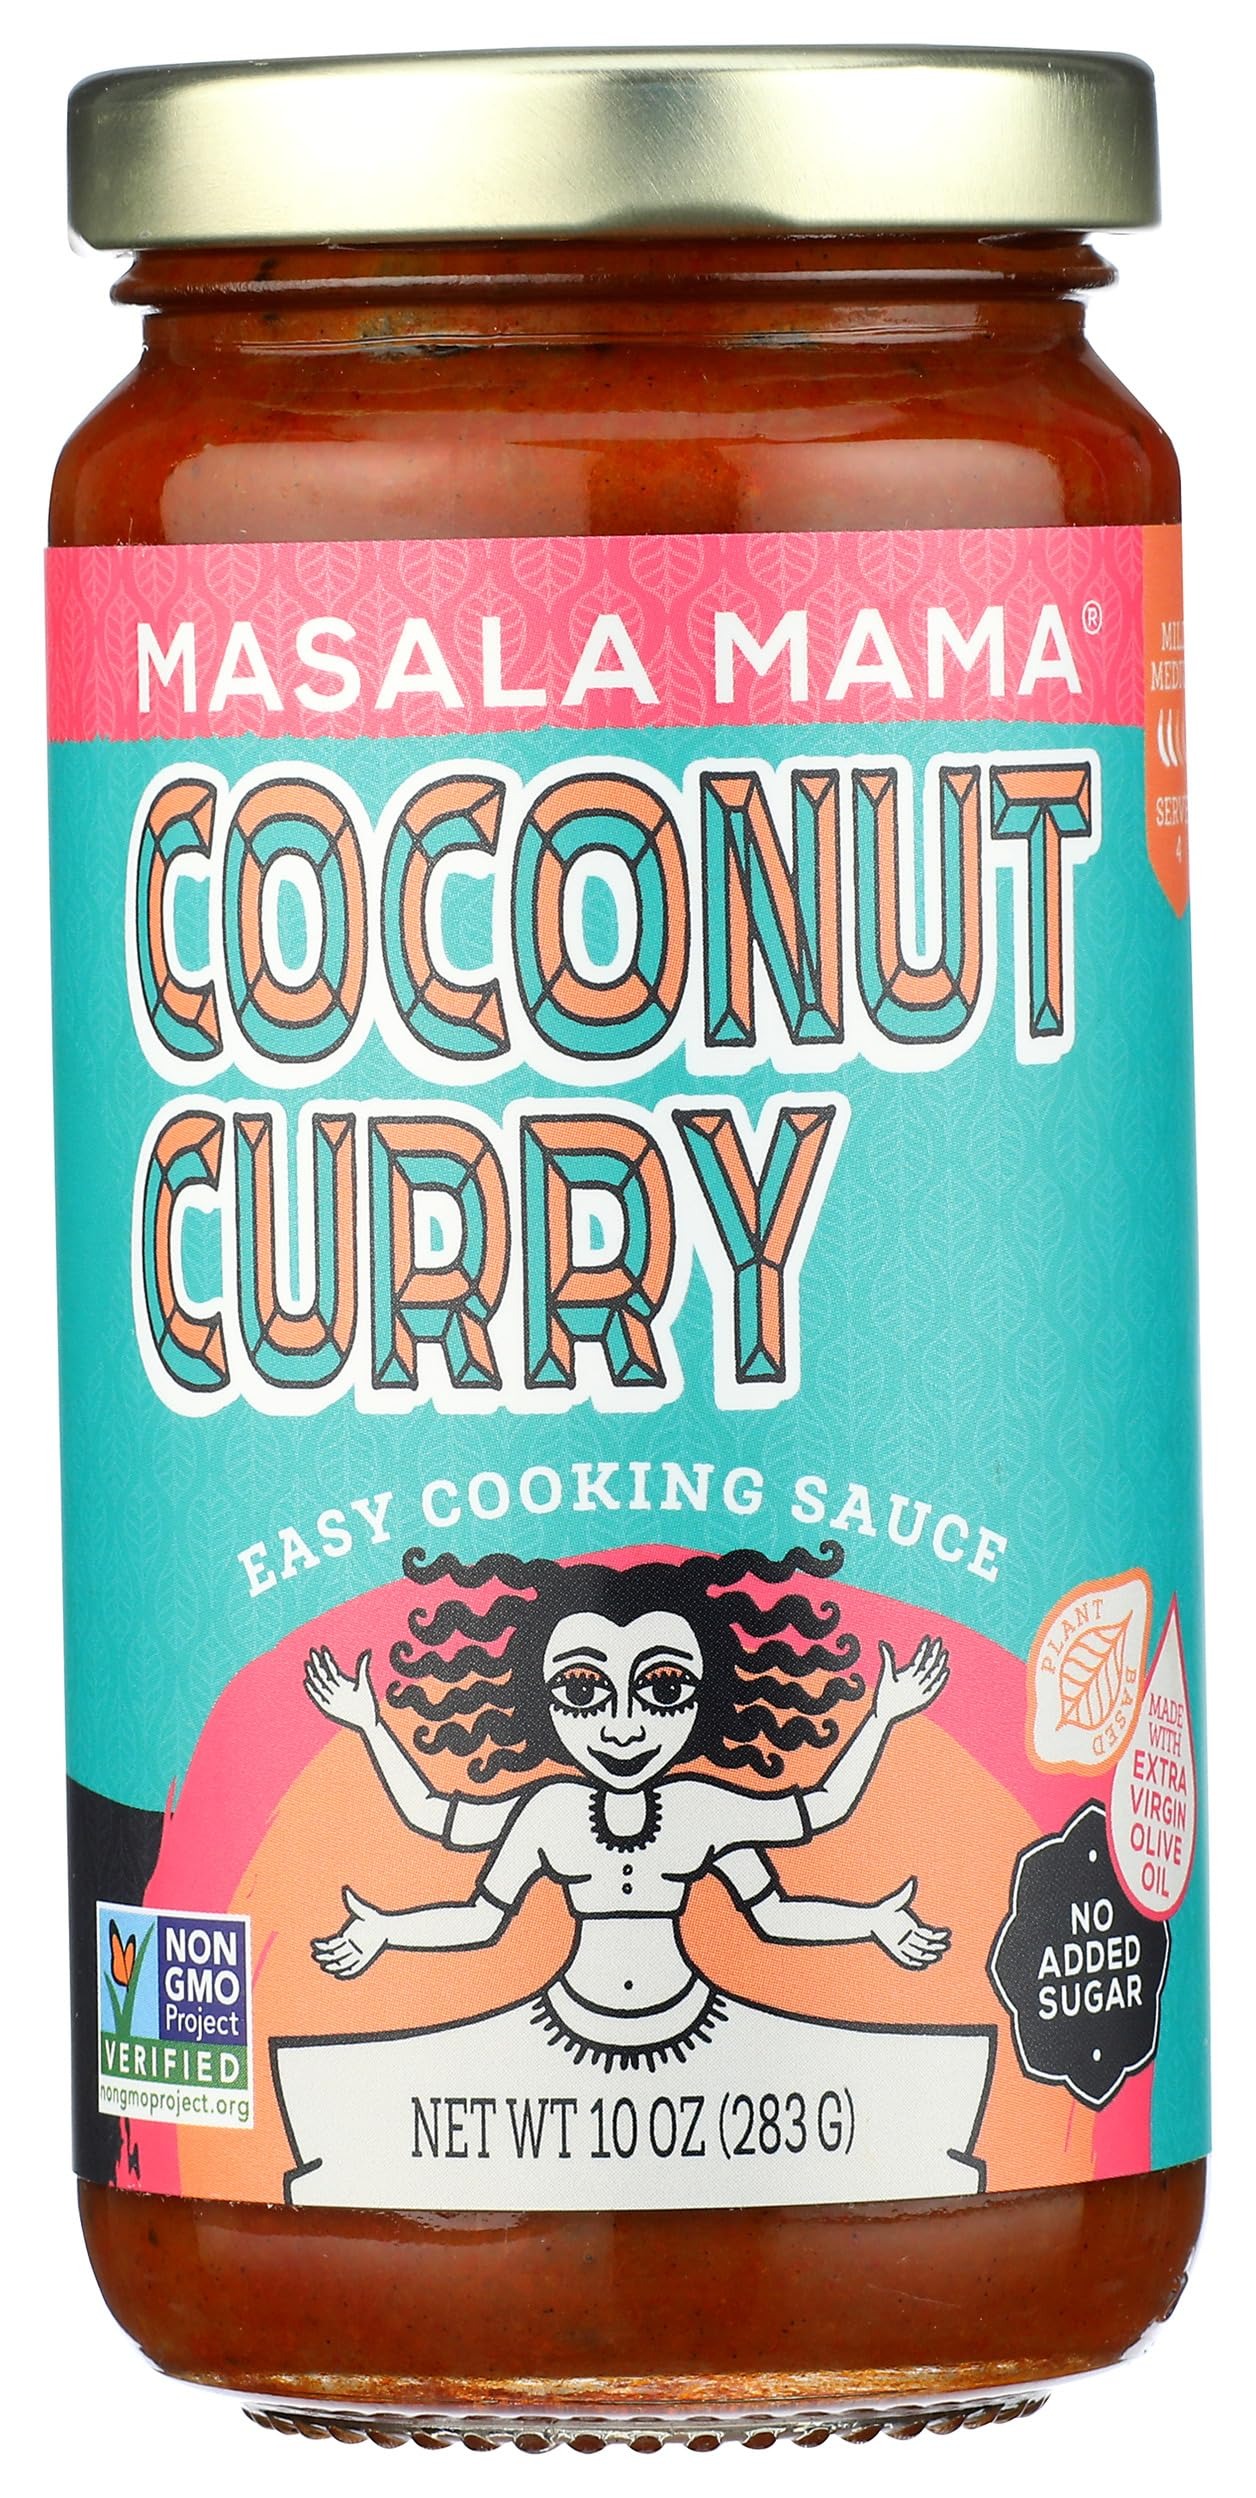
Item Name: MASALA MAMA Coconut Curry Simmer Sauce, 10 OZ
Bullet Point 1: No hydrogenated fats or high fructose corn syrup allowed in any food
Bullet Point 2: No bleached or bromated flour
Product Description: Simmer Sauce Coconut Curry
Value: 10.0
Unit: Ounce

Price: 7.49